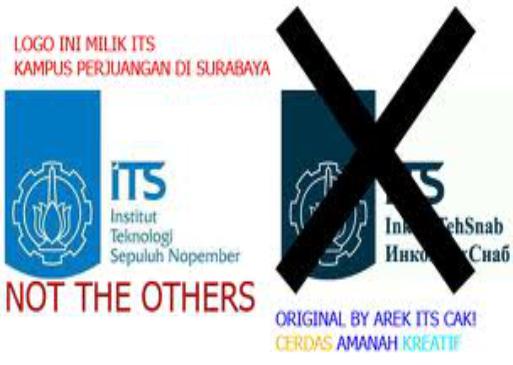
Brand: ITS-2
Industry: Transportation